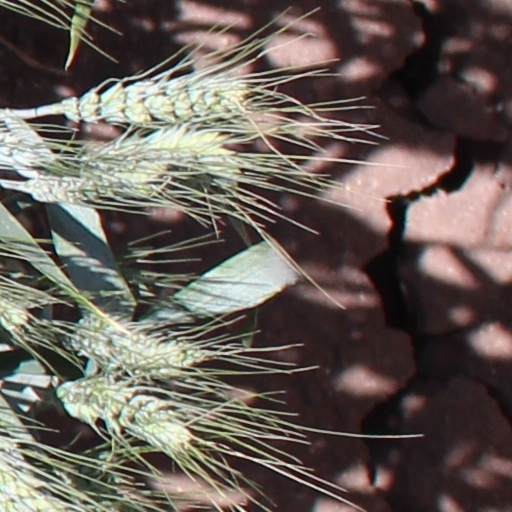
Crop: wheat